Hour

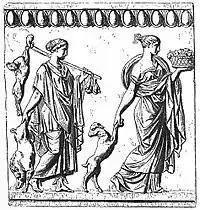
Two of the deified Hours of the Greeks and Romans

The Vedas and Puranas employed units of time based on the sidereal day ("nakṣatra ahorātra"). This was variously divided into 30 "muhūrta-s" of 48 minutes each or 60 "dandas" or "nadī-s" of 24 minutes each. The solar day was later similarly divided into 60 "ghaṭikás" of about the same duration, each divided in turn into 60 "vinadis". The Sinhalese followed a similar system but called their sixtieth of a day a "peya".